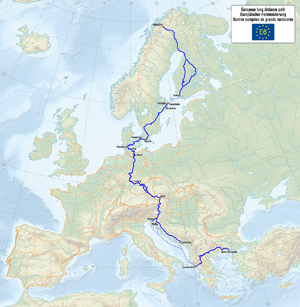
Carte du sentier européen de grande randonnée E6
Les sentiers européens de grande randonnée sont un réseau de sentiers de randonnée traversant l'Europe. Chacun de ces sentiers, long de plusieurs milliers de kilomètres, traverse plusieurs pays européens.
Le Sentier européen E6 est un sentier européen de grande randonnée d'une longueur totale de 5 200 km. Il débute au nord ouest de la Finlande, puis passe par la Suède, le Danemark, l'Allemagne, l'Autriche et rejoint la cote adriatique en Slovénie. Une seconde section recommence de la Grèce à la Turquie.